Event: Nepal Earthquake
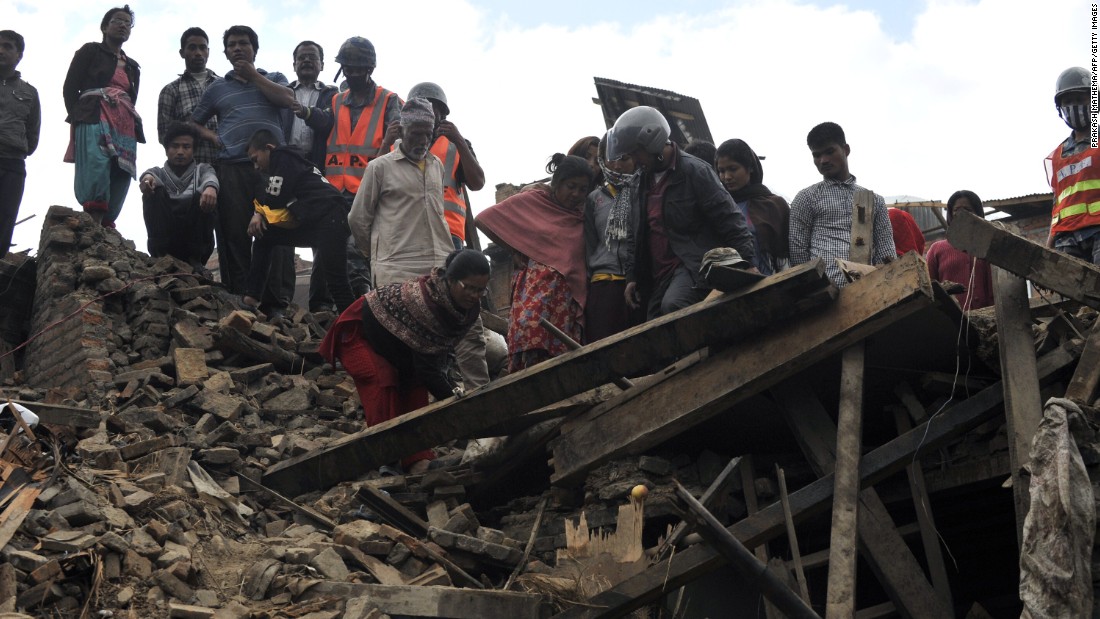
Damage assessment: damage